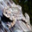
Label: frog